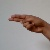
The image shows a hand gesture representing the letter 'H' in Indian Sign Language.